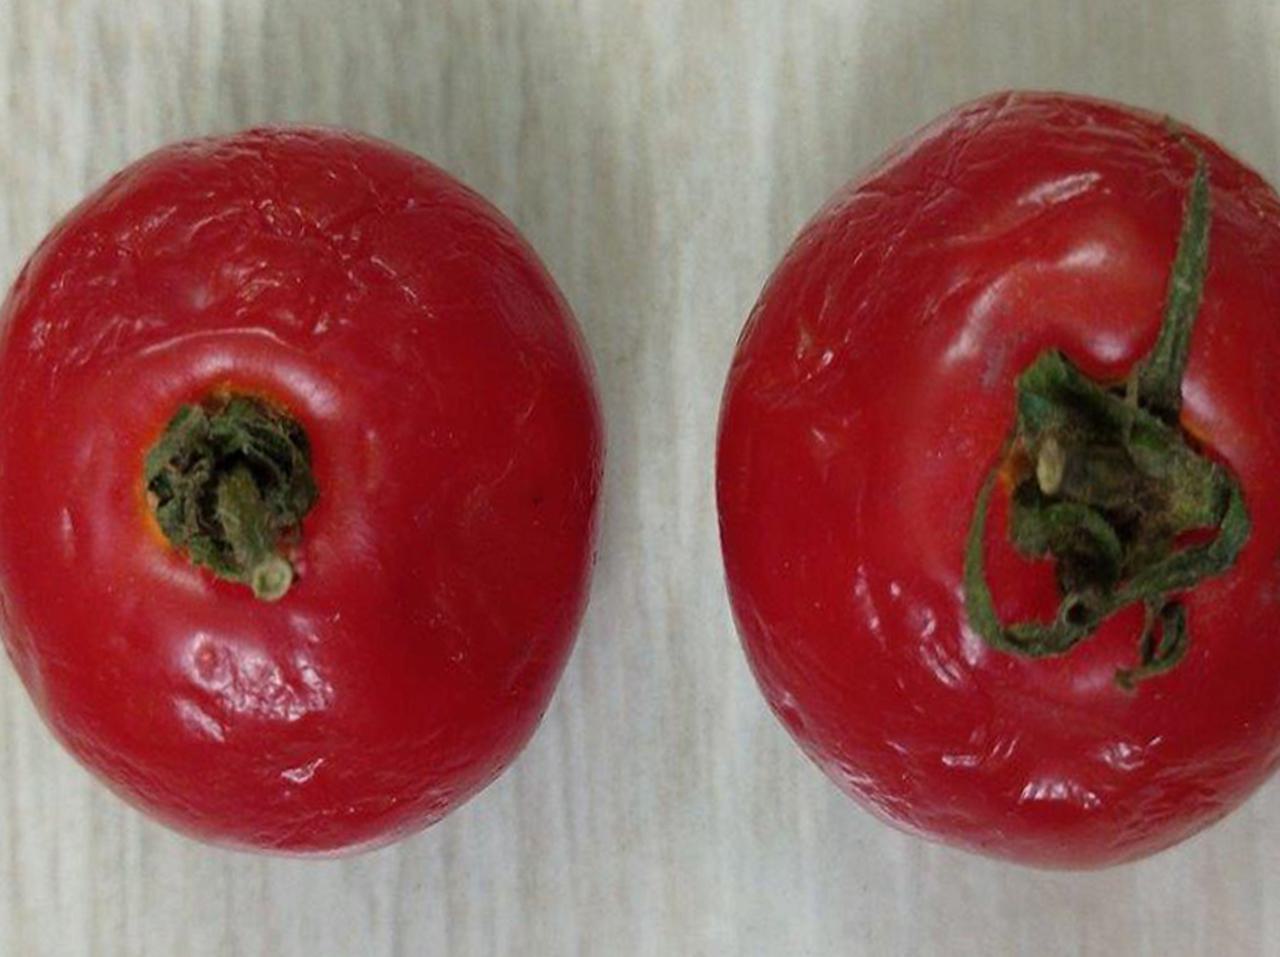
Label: Rotten